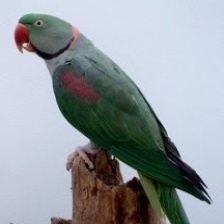
Species: ALEXANDRINE PARAKEET
Scientific name: PSITTACULA EUPATRIA